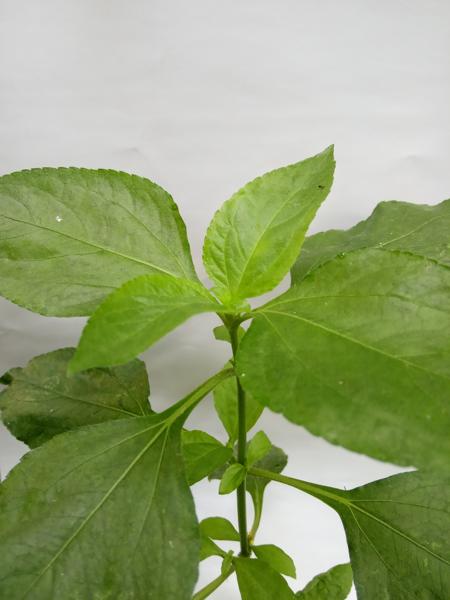
Weed species: Synedrella nodiflora